History of Wales

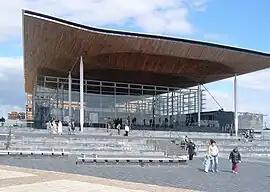
Senedd-Welsh Parliament, Cardiff Bay.

In the immediate period after the Second World War there was a strong revival in economic growth, accompanied by greater personal material well-being for the poorer elements of society as a result of the new systems of social welfare. Support for political nationalism strengthened with some success for Plaid Cymru and increasing pressure for Welsh devolution. Personal incomes rose during the post war period; In 1962, for example, the average weekly wage of male manual workers stood at 315s 8d, compared with the UK average of 312s 10d. According to one study, “Only in the Midlands and the south of England were male manual wages higher than in Wales.” Nevertheless, the coal industry steadily declined after 1945. By the early 1990s, there was only one deep pit still working in Wales. There was a similar catastrophic decline in the steel industry (the steel crisis), and the Welsh economy, like that of other developed societies, tilted increasingly towards the expanding service sector.